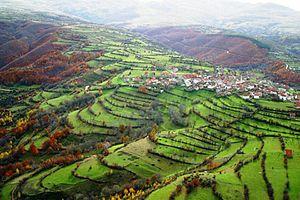
Shajnë en albanais et Šajinovac en serbe latin est une localité du Kosovo située dans la commune/municipalité de Dragash/Dragaš et dans le district de Prizren/Prizren. Selon le recensement de 2011, elle compte 1 069 habitants.